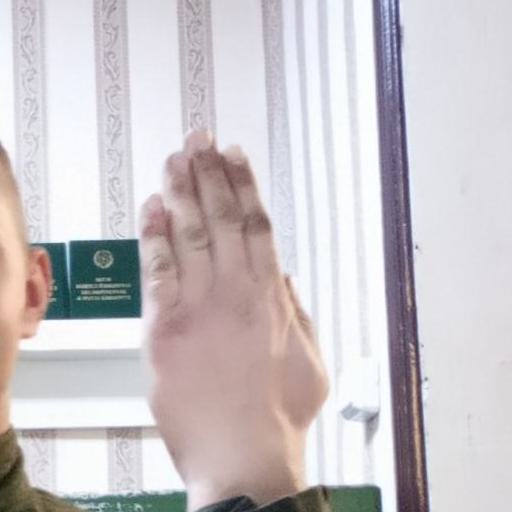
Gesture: stop_inverted